Sence Valley Forest Park

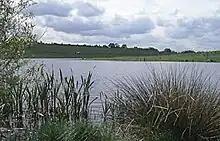
Sence Valley Forest Park

Sence Valley Forest Park is located between Ibstock and Heather in North West Leicestershire, and within the National Forest, England.